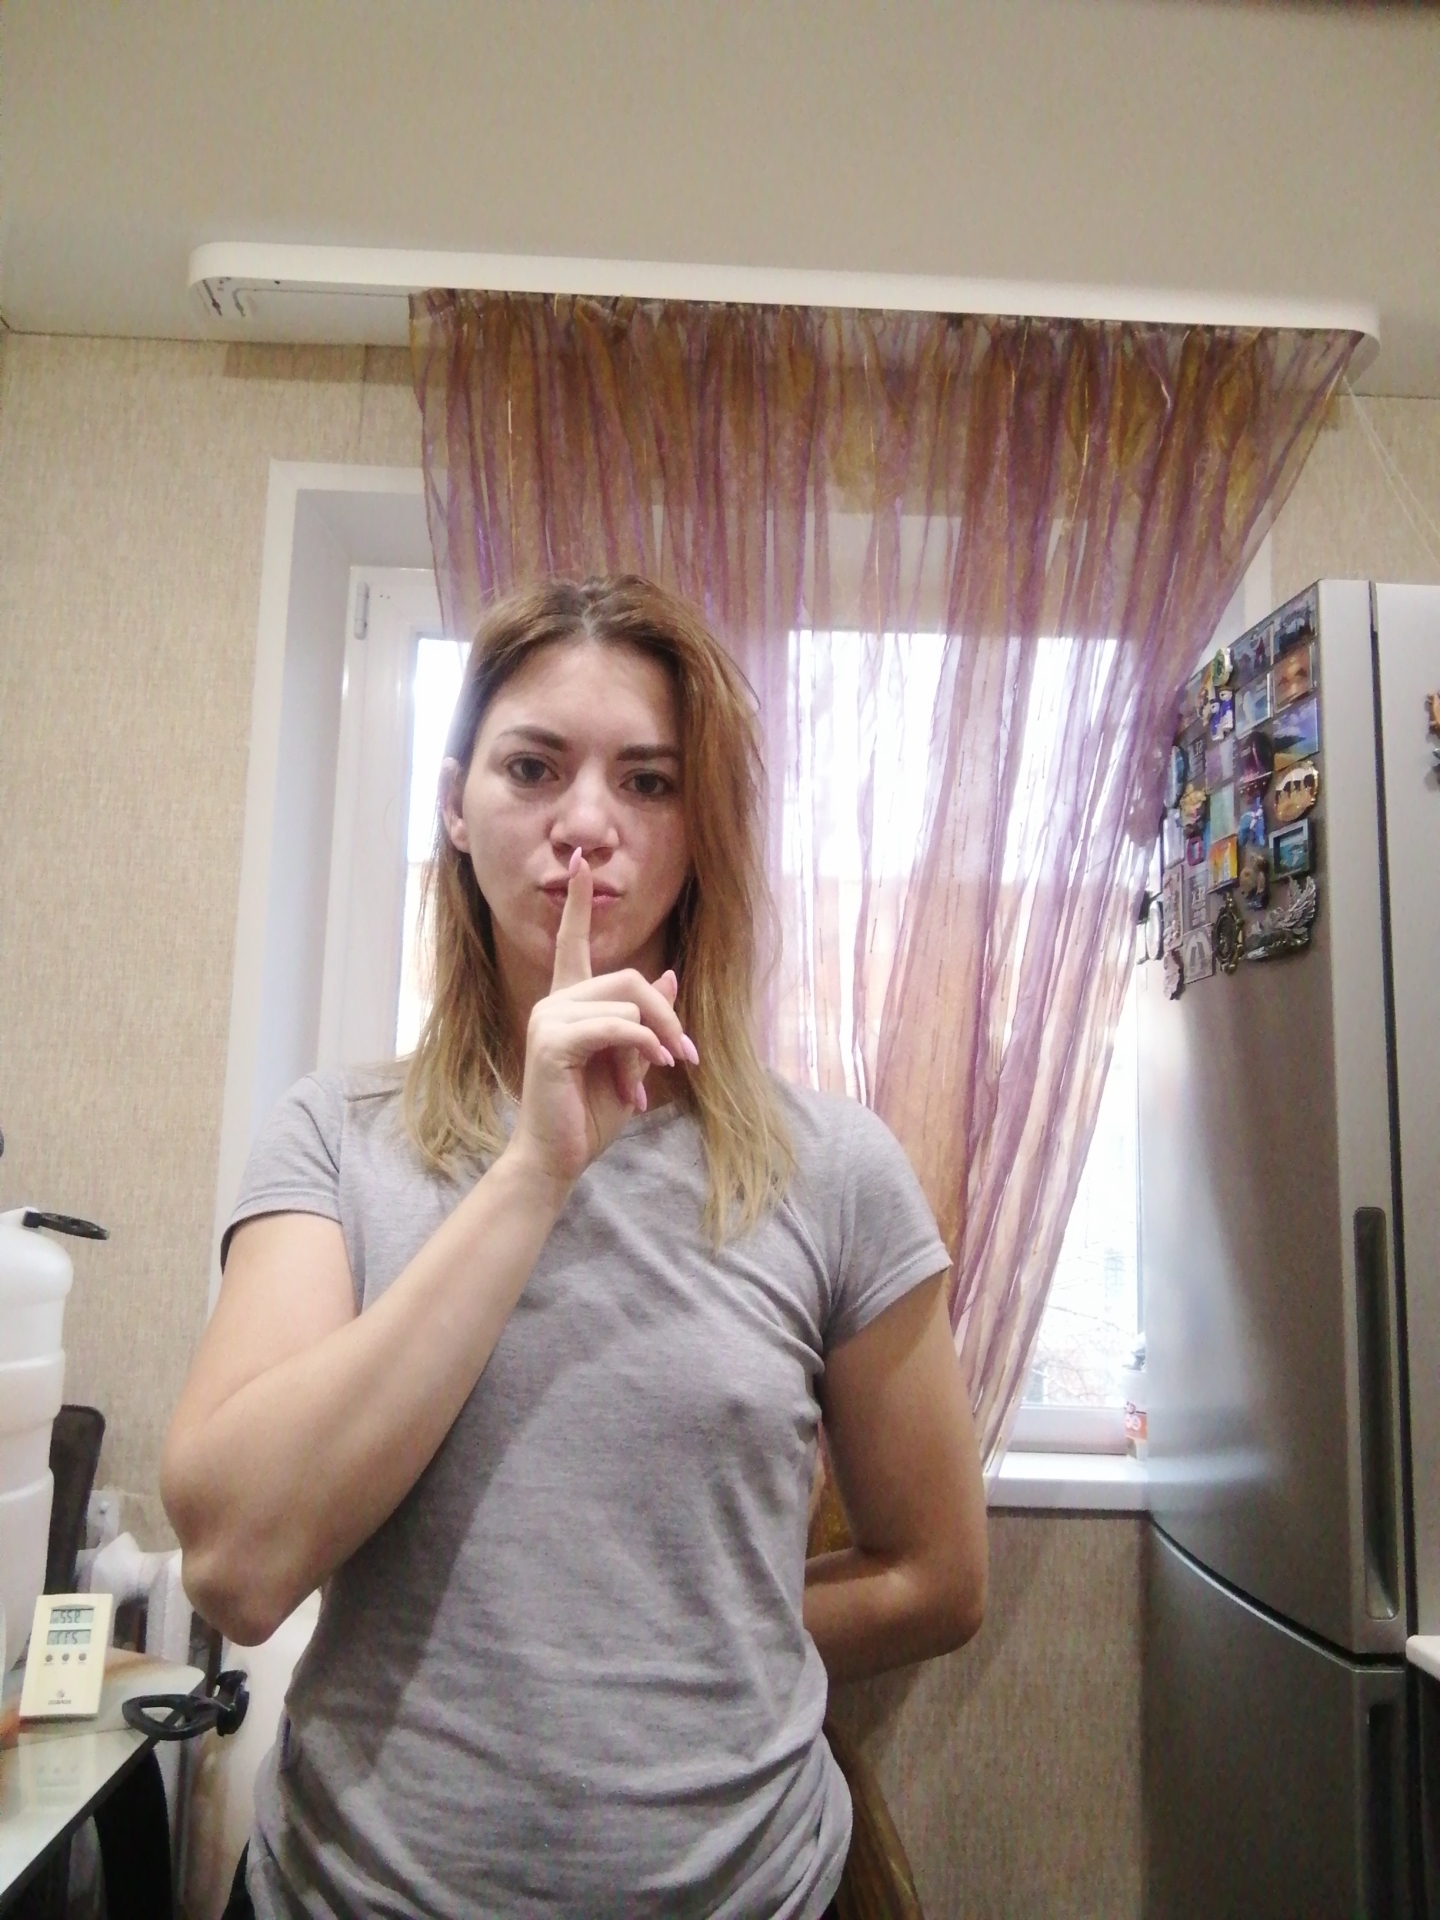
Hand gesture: mute